Back on Track (film)

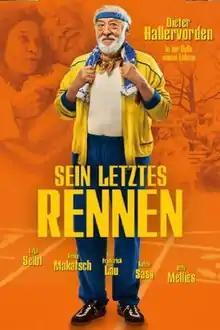
Film poster

Back on Track is a 2013 German tragicomedy film directed by Kilian Riedhof about fictional Olympic marathon champion Paul Averhoff who tries to escape the monotony of his old-age life in a retirement home by training to run again and participating in the Berlin Marathon. Well-known German comedian Dieter Hallervorden takes the leading role, Heike Makatsch plays his daughter.